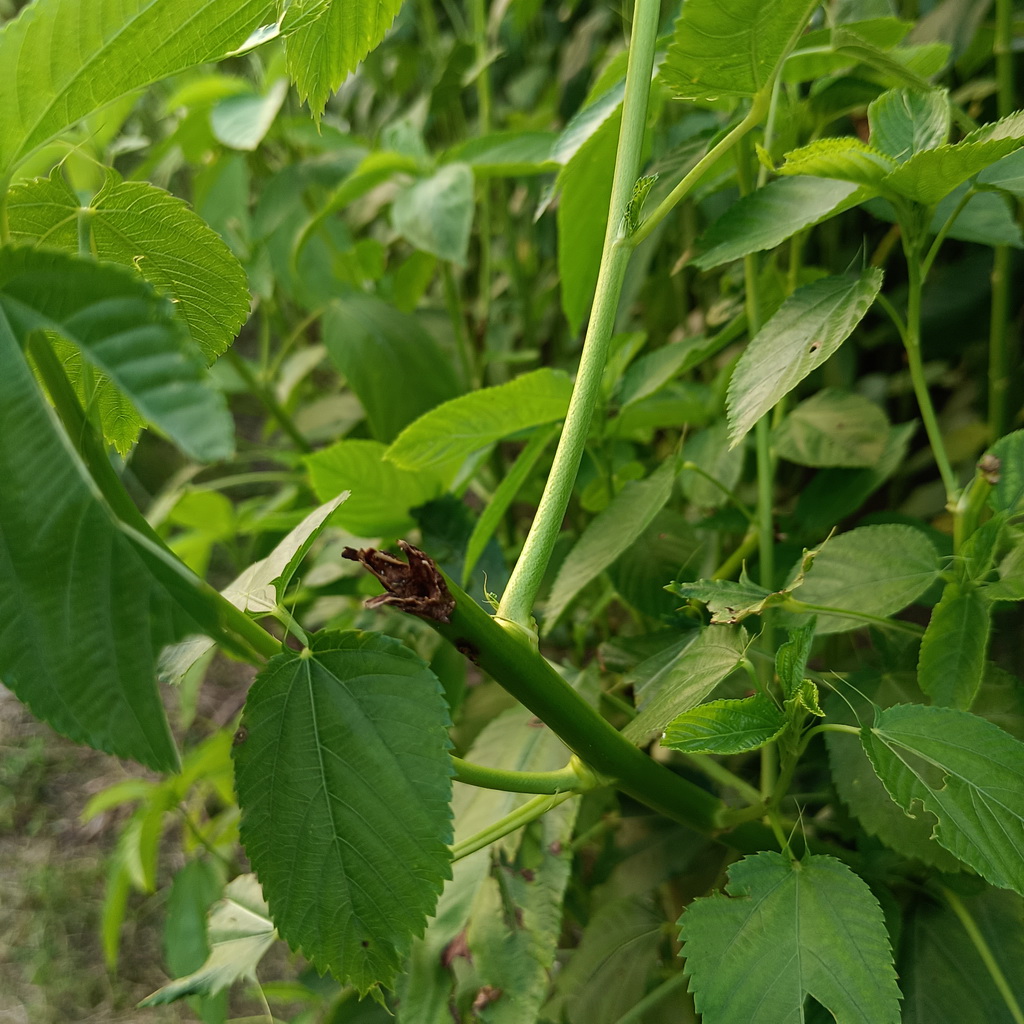
Label: Stem Soft Rot